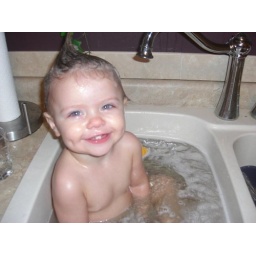
You can't resist those blue eyes and dimples!  Kendyl taking a bath in the kitchen sink.